Martin Hearn Ltd

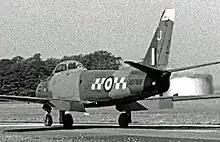
RAF Canadair Sabre F.4 XD769 at Hooton Park in July 1955

Around this time North Eastern Airways disposed of the company. Martin Hearn was voted off the board in 1947, and the company was renamed Aero-Engineering and Marine (Merseyside) Ltd, which supplied de Havilland with some parts for Chipmunks and Comets, and won a large order for the maintenance of RAF and Royal Canadian Air Force Canadair Sabres.